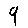
Label: 9